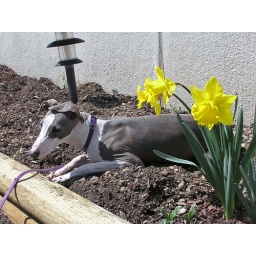
Sun bathing in grandma's flower bed